California Golden Seals

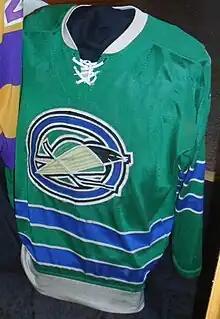
Oakland Seals jersey on display at the International Hockey Hall of Fame

Although attendance was finally showing some improvement and the team playing better, minority owners George and Gordon Gund persuaded Swig to seek approval to move the team to their hometown of Cleveland. The team's final game in Oakland was a win over the Los Angeles Kings on April 4, 1976; league approval for the move was granted on July 14, and the team was renamed the Cleveland Barons after the city's former team in the American Hockey League (AHL).